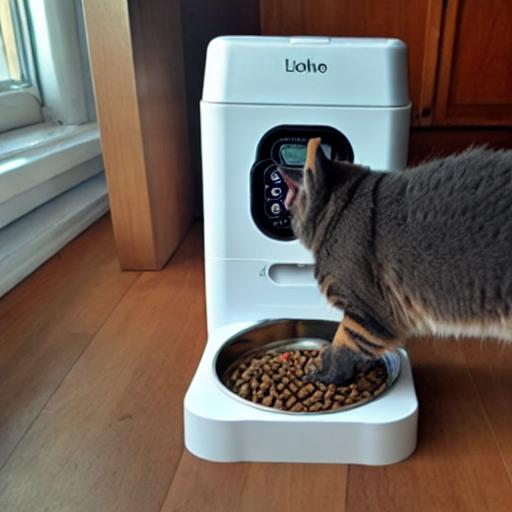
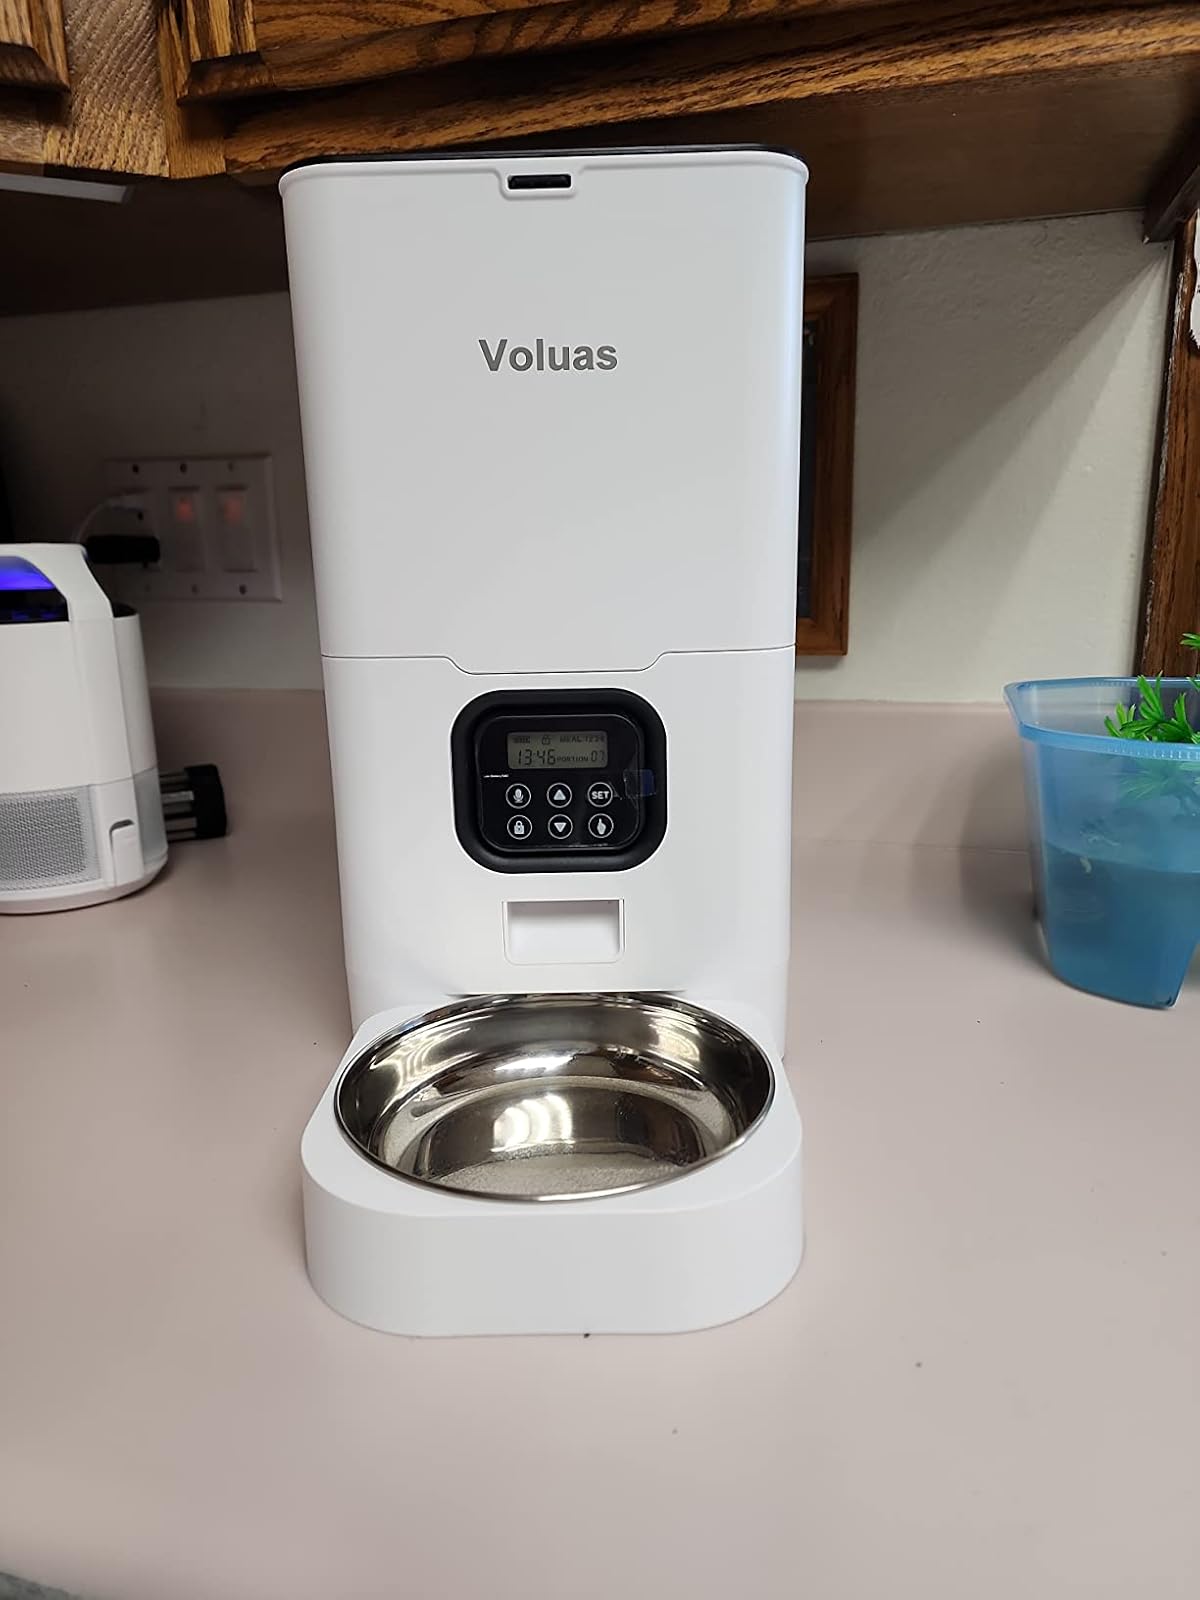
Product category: items_feeder
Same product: no